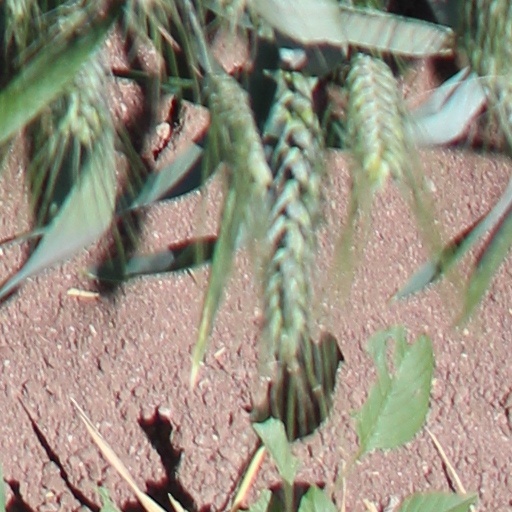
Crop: wheat